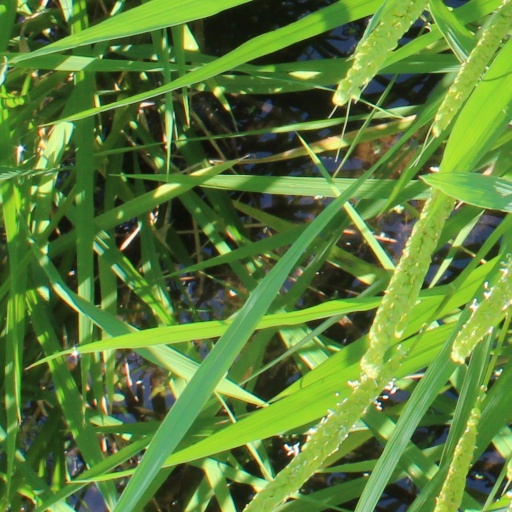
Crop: rice